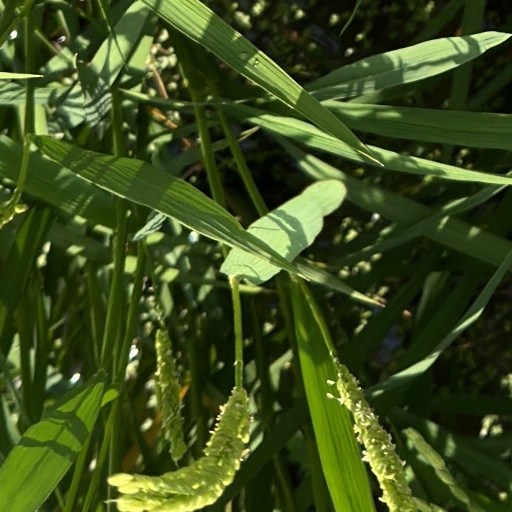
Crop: rice